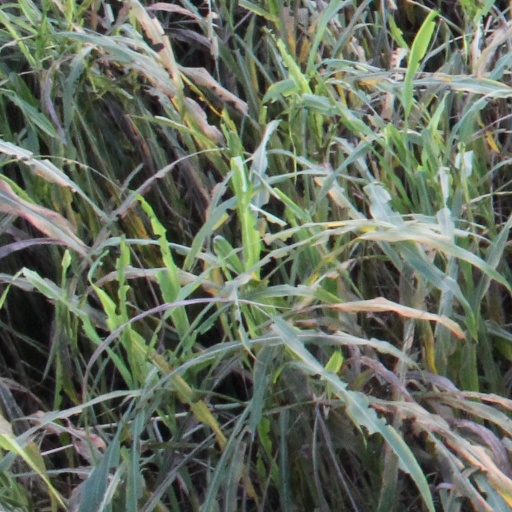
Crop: sorghum